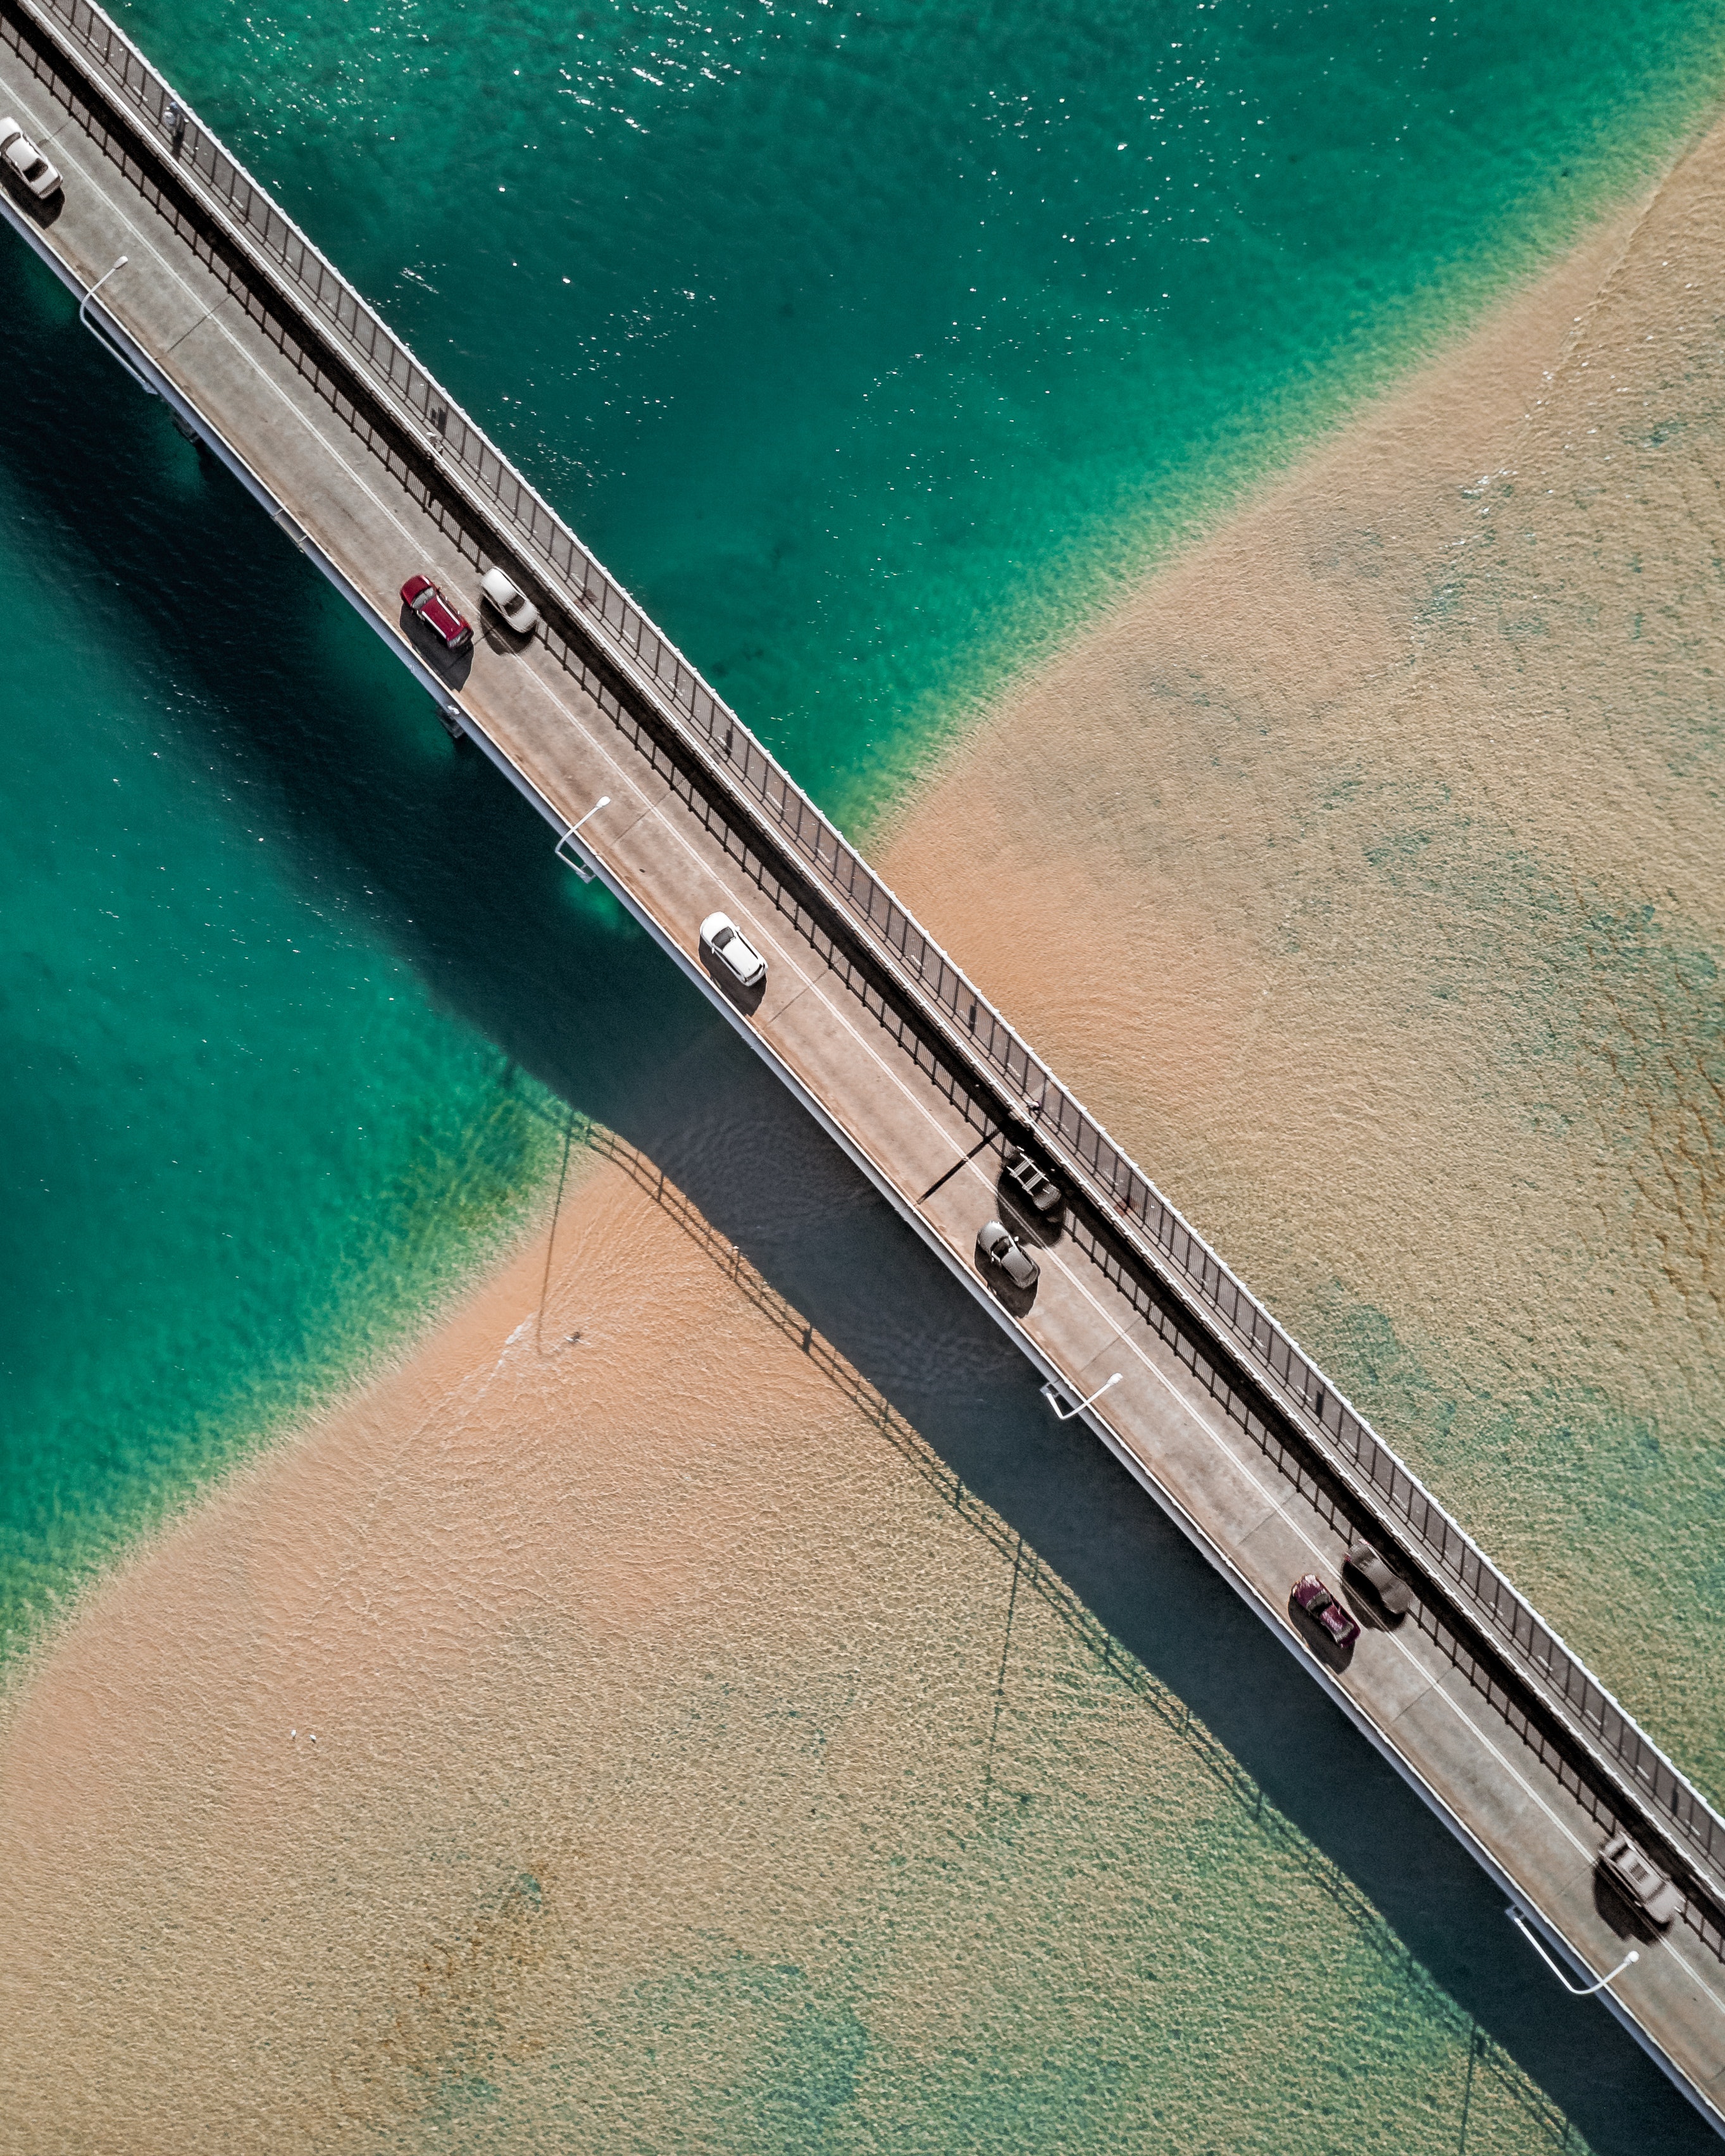
green, windscreen wiper